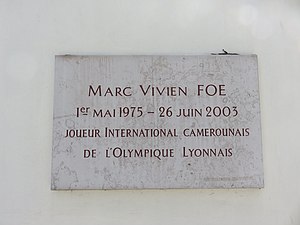
Marc-Vivien Foé
Mindeplade opsat for Marc-Vivien Foé
Marc-Vivien Foé var en camerounsk fodboldspiller, der spillede i fransk og engelsk fodbold som defensiv midtbanespiller. Som landsholdsspiller repræsenterede han Cameroun med 64 A-landskampe, og deltog i to VM-slutspil. Han var også med til at vinde African Nations Cup to gange.